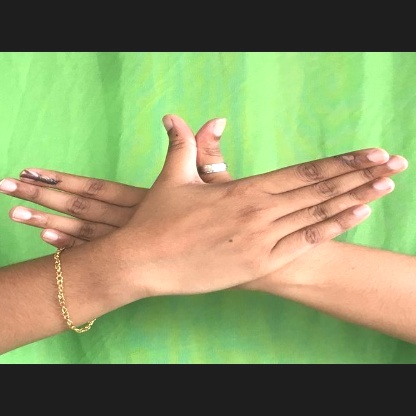
Mudra: Garuda